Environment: real
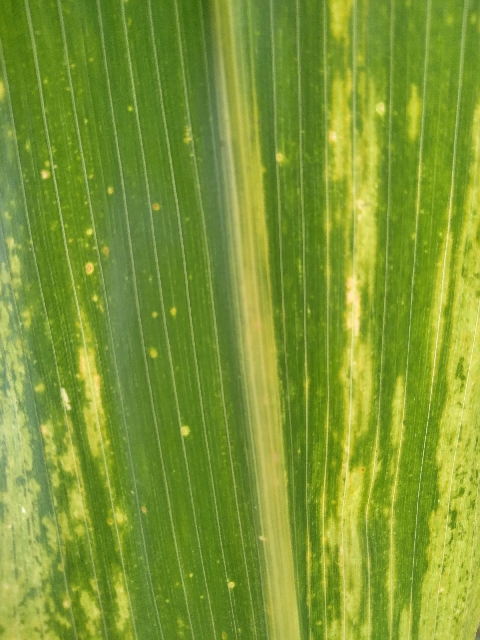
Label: lethal_necrosis